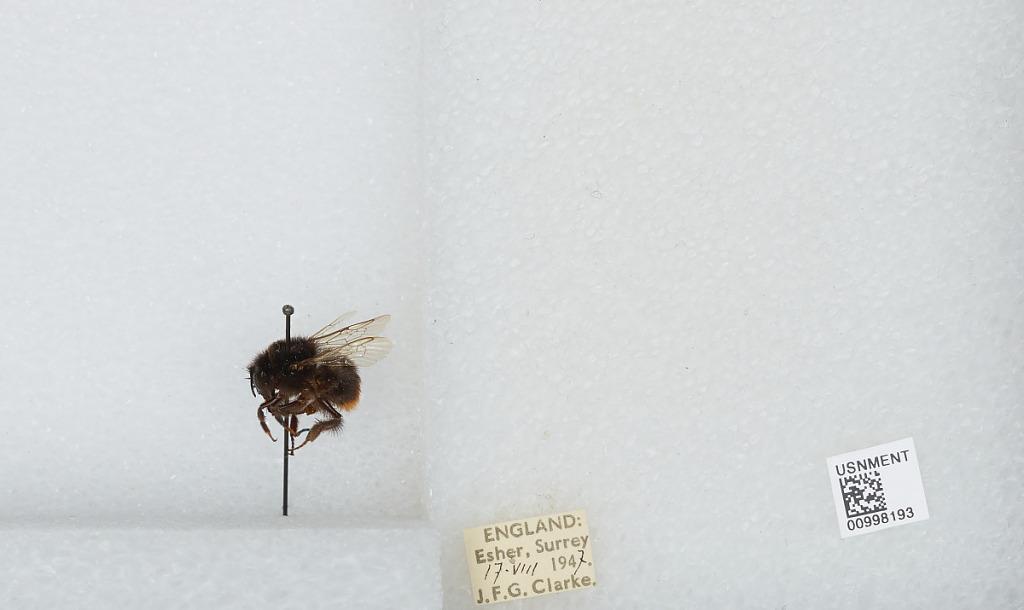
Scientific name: Bombus (Melanobombus) lapidarius lapidarius (Linnaeus)
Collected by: J. Clarke
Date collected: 1947-8-17
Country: United Kingdom
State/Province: England
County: Surrey
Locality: Esher
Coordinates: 51.3692, -0.365